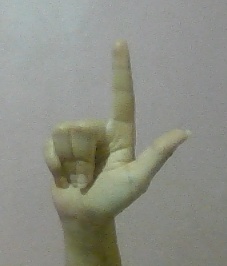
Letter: laam